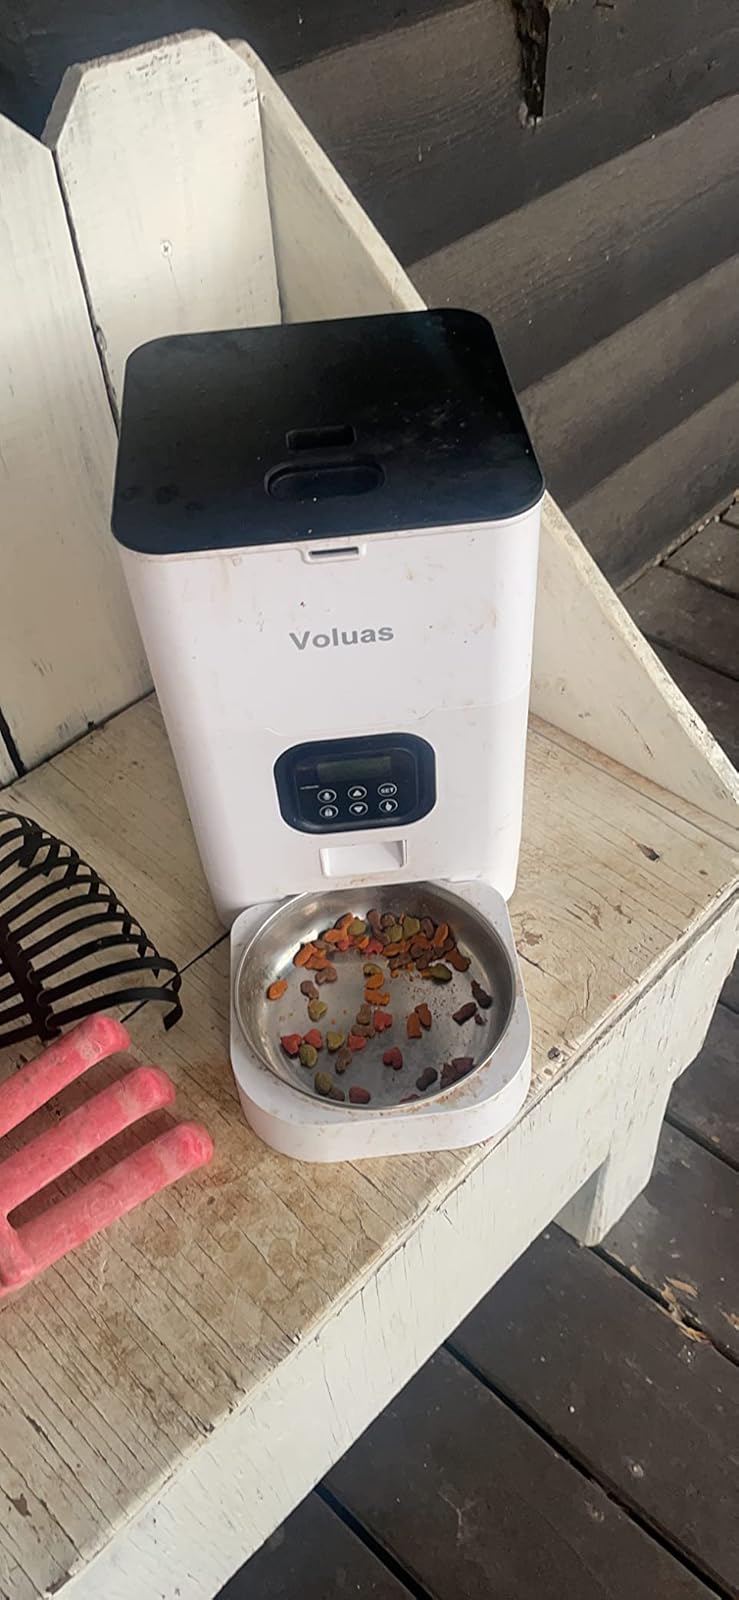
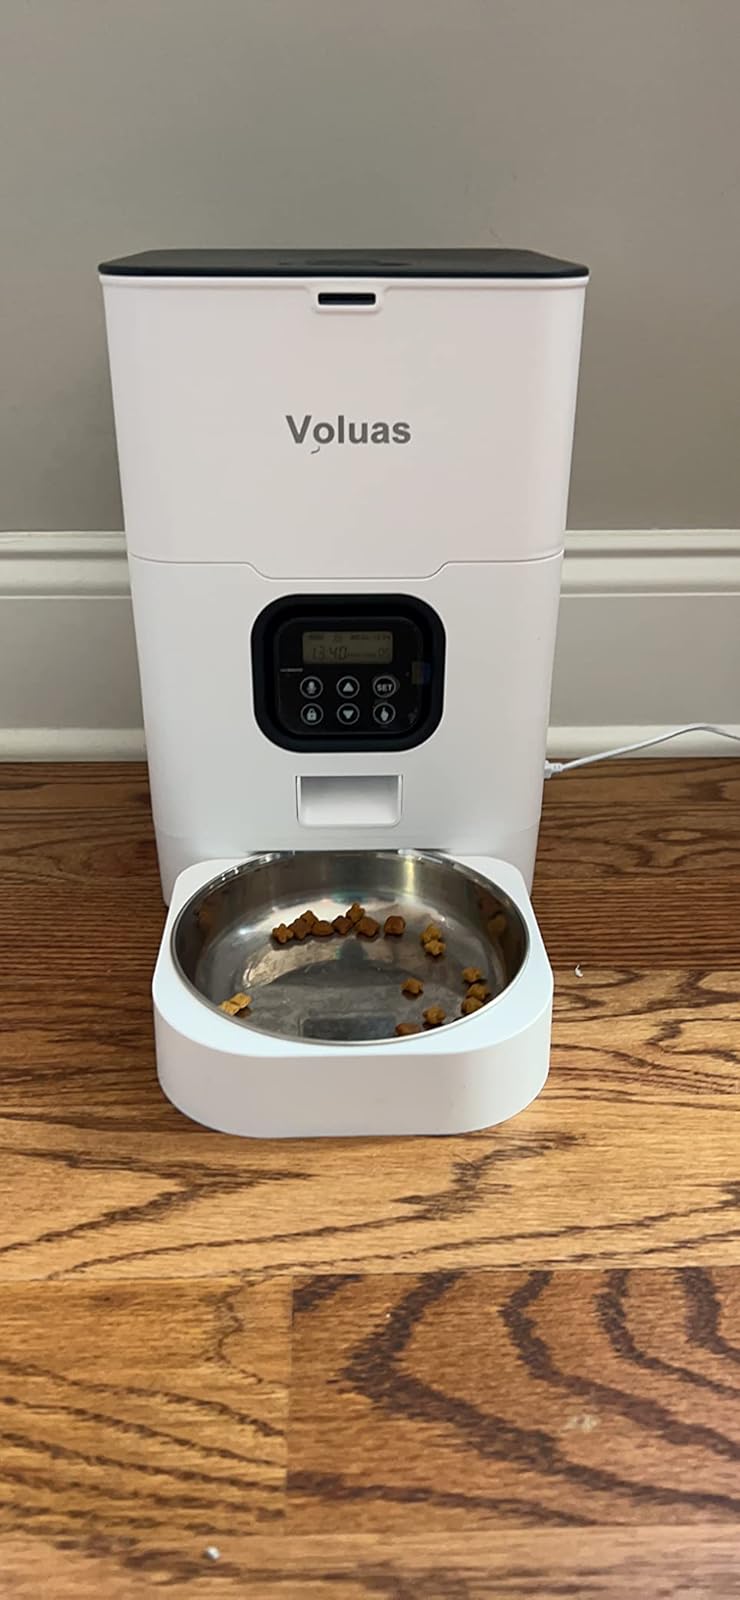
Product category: items_feeder
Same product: yes